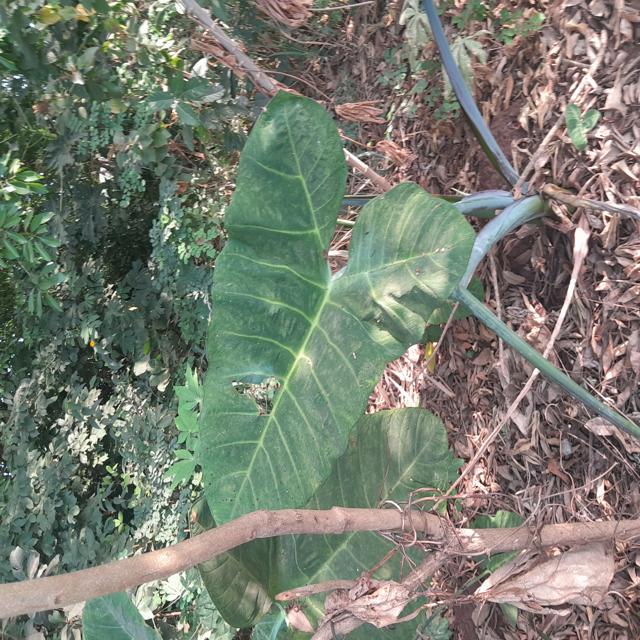
Label: Healthy